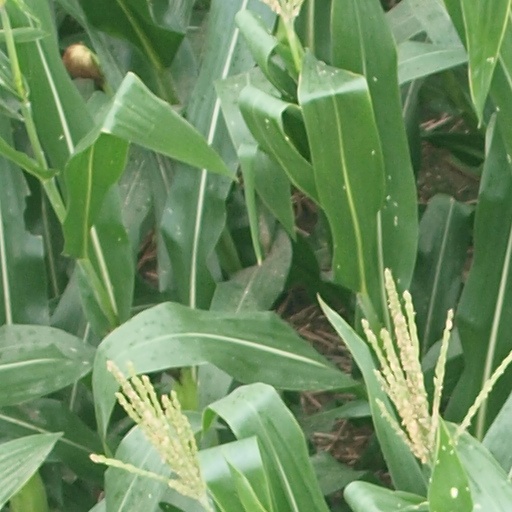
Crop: maize; corn